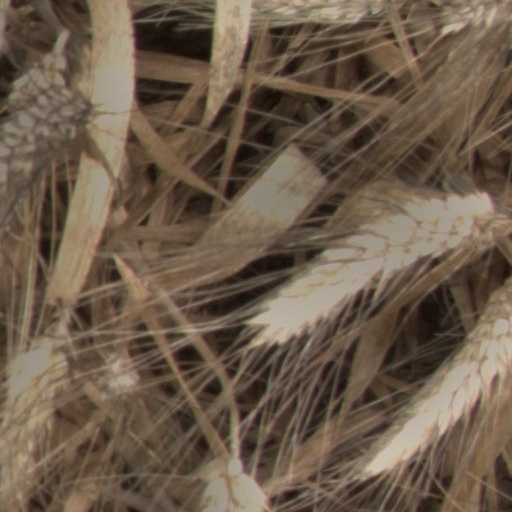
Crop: wheat